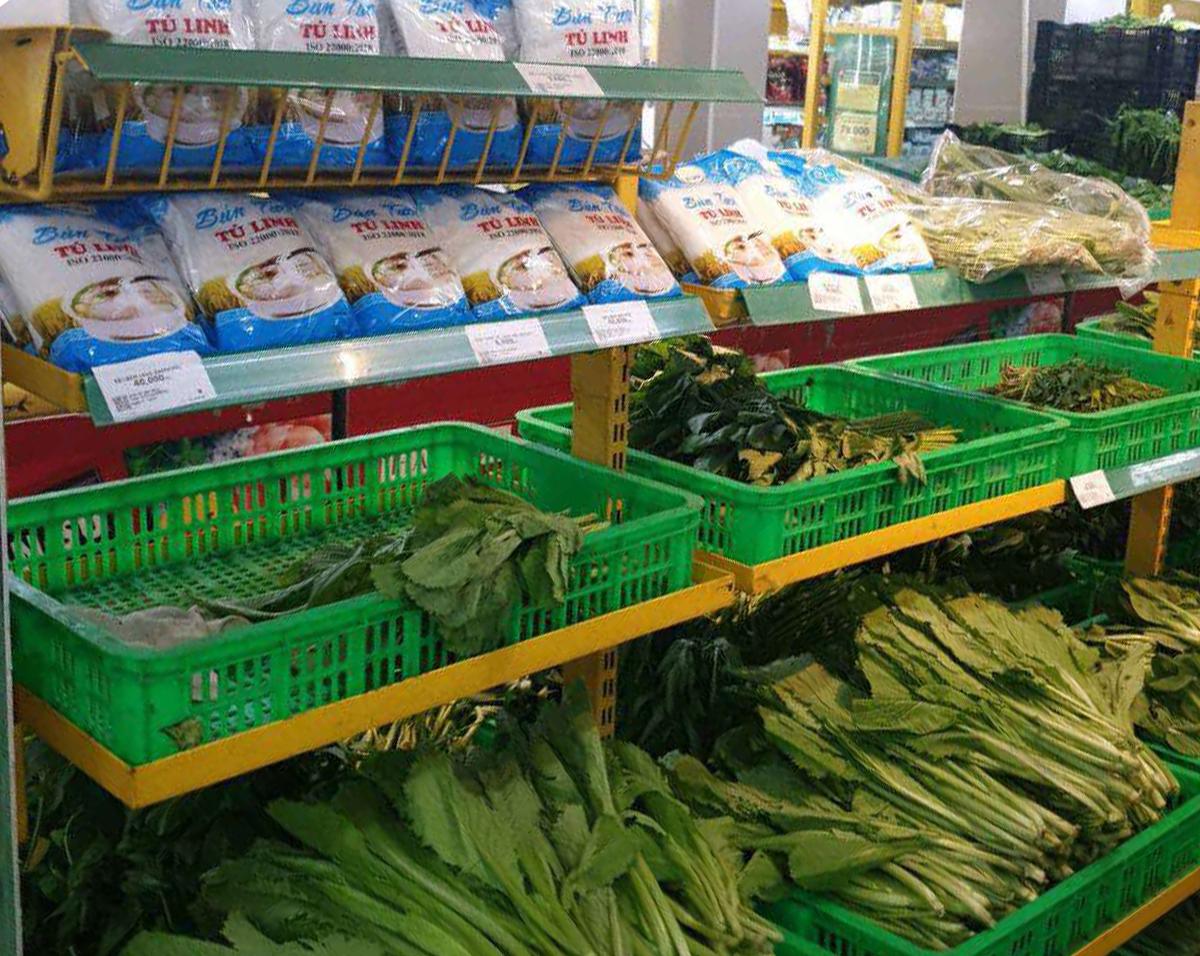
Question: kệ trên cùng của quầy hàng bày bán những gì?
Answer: bày bán các bịch bún